Cole Swider

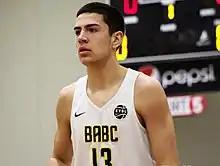
Swider in 2017

Cole Alexander Swider (born May 8, 1999) is an American professional basketball player who last played for the Toronto Raptors of the National Basketball Association (NBA). He played college basketball for the Villanova Wildcats and the Syracuse Orange.